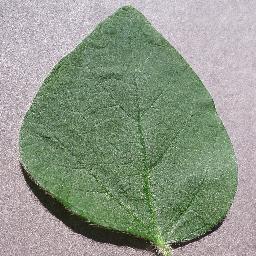
Label: Soybean___healthy